The Quatermass Xperiment

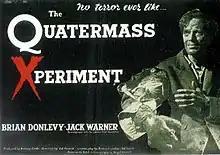
UK quad crown theatrical release poster

The Quatermass Xperiment (a.k.a. The Creeping Unknown in the United States) is a 1955 British science fiction horror film from Hammer Film Productions, based on the 1953 BBC Television serial "The Quatermass Experiment" written by Nigel Kneale. The film was produced by Anthony Hinds, directed by Val Guest, and stars Brian Donlevy as the titular Professor Bernard Quatermass and Richard Wordsworth as the tormented Carroon. Jack Warner, David King-Wood, and Margia Dean appear in co-starring roles. J. Elder Wills was the Art Director, Phil Leakey handled Makeup, and the Special Effects were by Les Bowie.